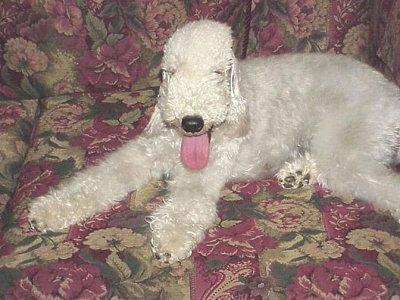
Bedlington_terrier